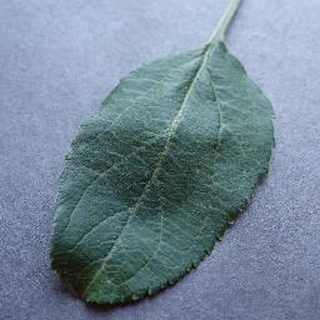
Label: healthy_apple